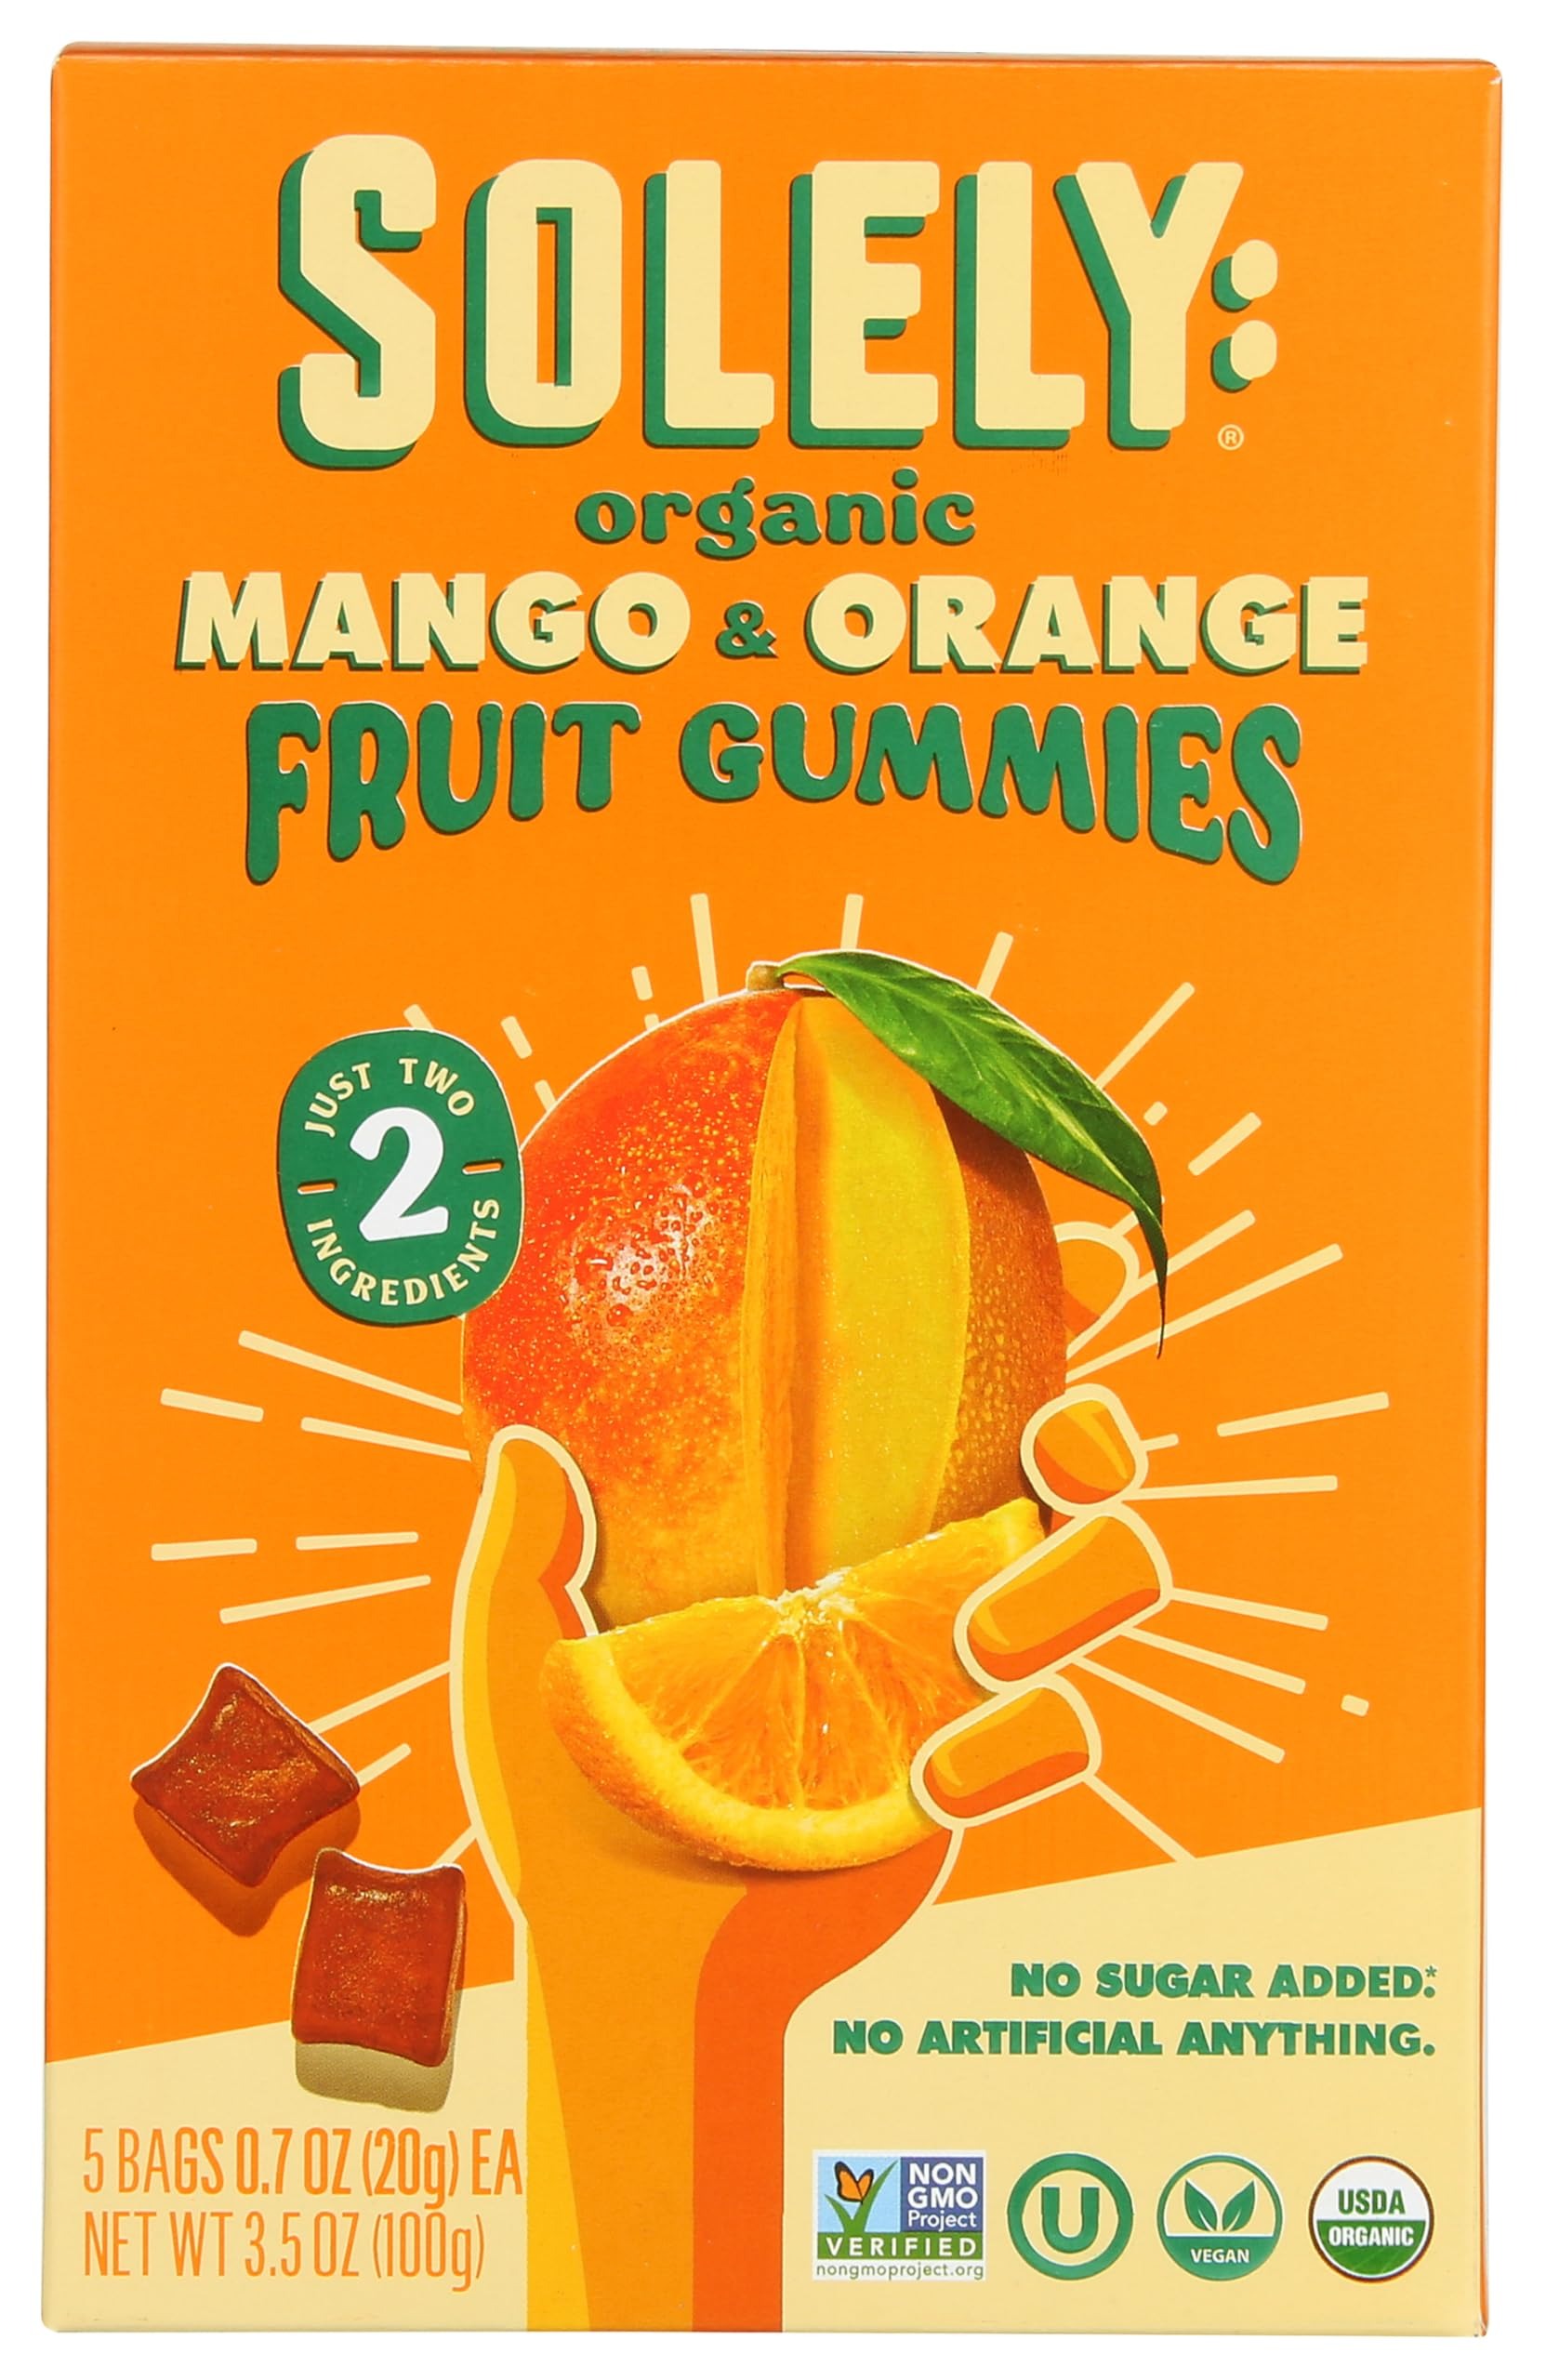
Item Name: SOLELY Organic Mango and Orange Whole Fruit Gummies | Three Ingredients | No Added Sugars, Artificial Colors or Flavors | Vegan Fruit Snacks, 0.7 Ounce (Pack of 5)
Bullet Point 1: THREE INGREDIENTS: These delicious gummies only have three ingredients - Organic Mango, Natural Orange Extract, and Vitamin C!
Bullet Point 2: WHOLE FRUIT: Made with whole organic mango plus each pouch has one full serving of fruit!
Bullet Point 3: VEGAN FRUIT SNACKS: Who says you need sugar and gelatin to make delicious gummies? Solely gummies are 100% Vegan, Organic, and Non-GMO.
Bullet Point 4: NO ADDED SUGAR: Solely gummies have no added sugars, chemicals, gelatin, GMO's, Fillers or weird ingredients.
Bullet Point 5: THE PERFECT SNACK: Each box comes with 5 pouches - perfect for on-the-go snacking and kids' lunches!
Value: 1.0
Unit: Count

Price: 4.99